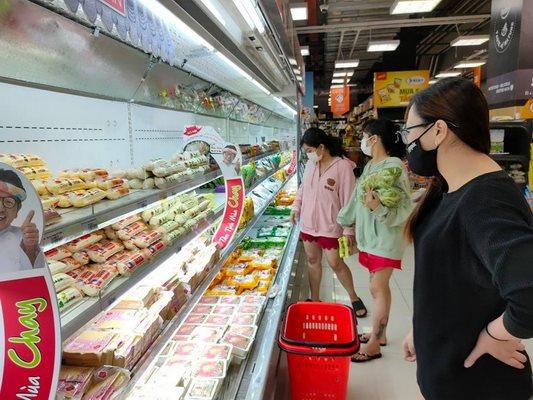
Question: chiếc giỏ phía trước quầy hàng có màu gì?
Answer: chiếc giỏ có màu đỏ